Akkadian language

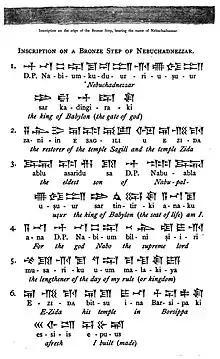
Neo-Babylonian inscription of king Nebuchadnezzar II, 7th century BC

The existence of a back mid-vowel has been proposed, but the cuneiform writing gives no good proof for this. There is limited contrast between different u-signs in lexical texts, but this scribal differentiation may reflect the superimposition of the Sumerian phonological system (for which an /o/ phoneme has also been proposed), rather than a separate phoneme in Akkadian.